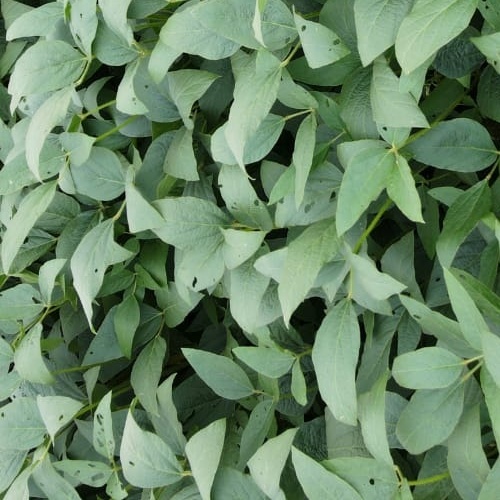
Label: Diabrotica_speciosa